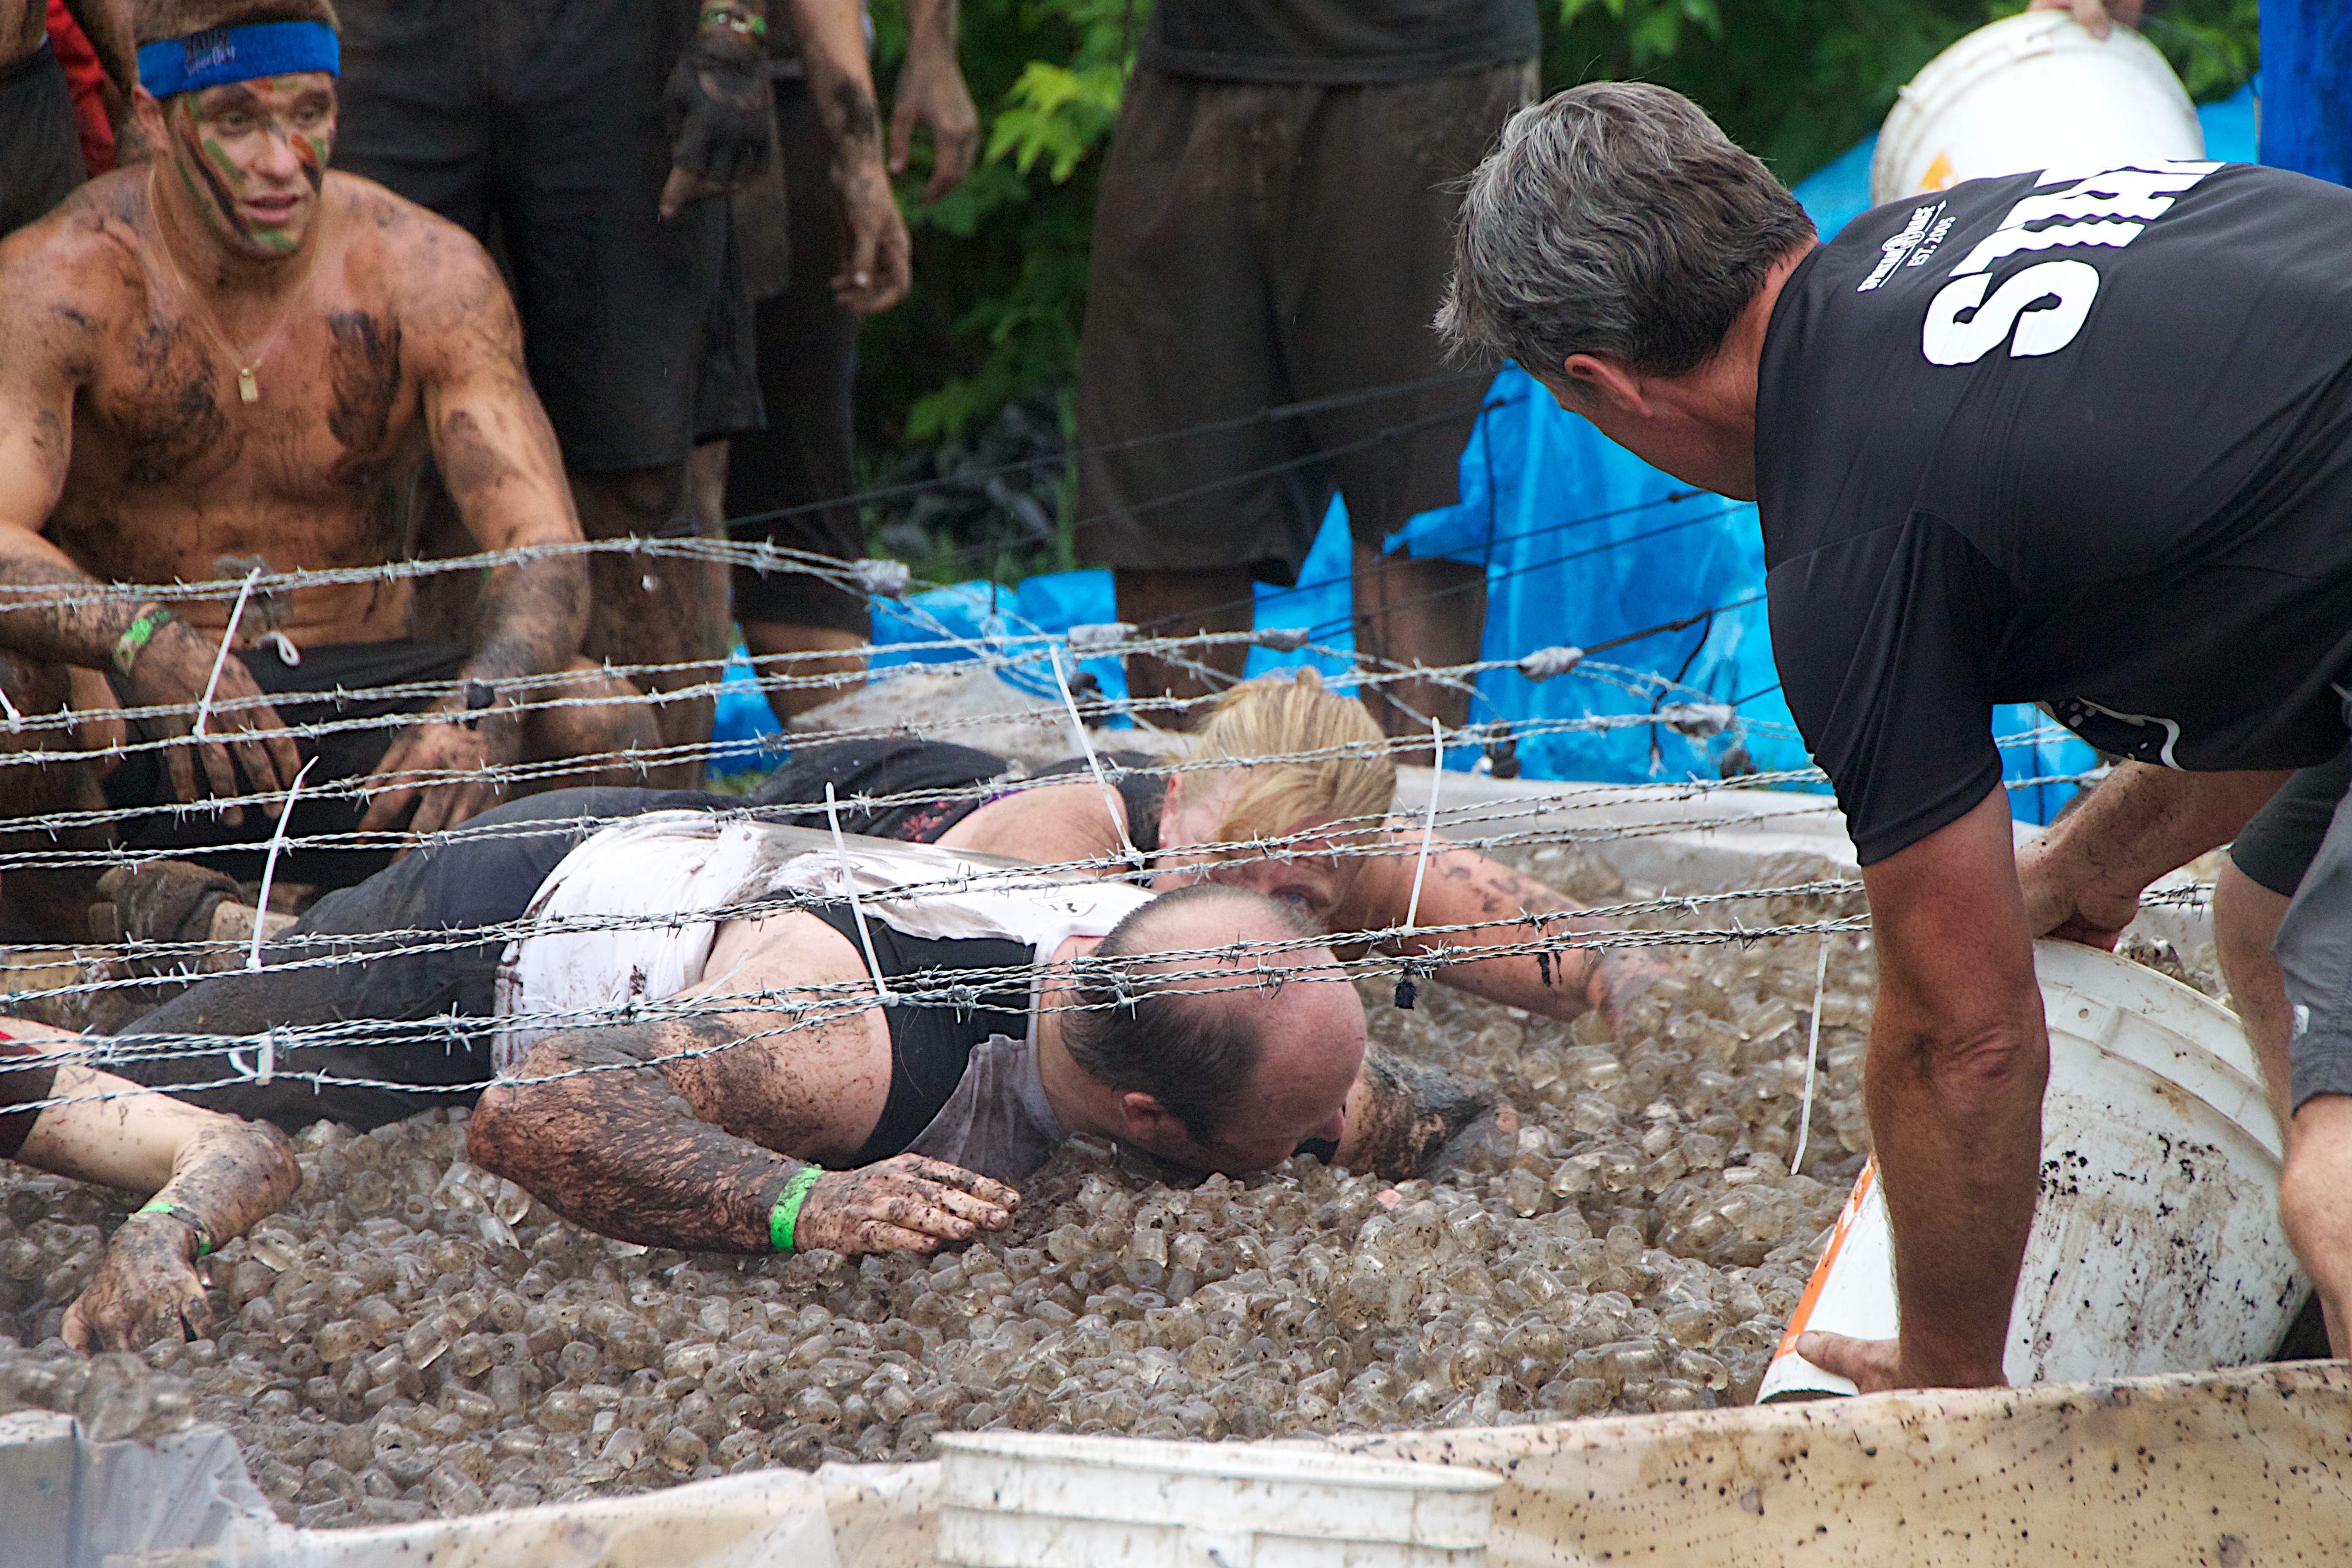
water, plant, recreation, mud, meat, fun, spartanrace, animal source foods